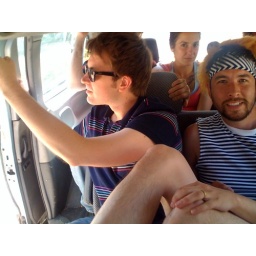
Driving to Denny Blaine with 11 people in the van and a door that is stuck open